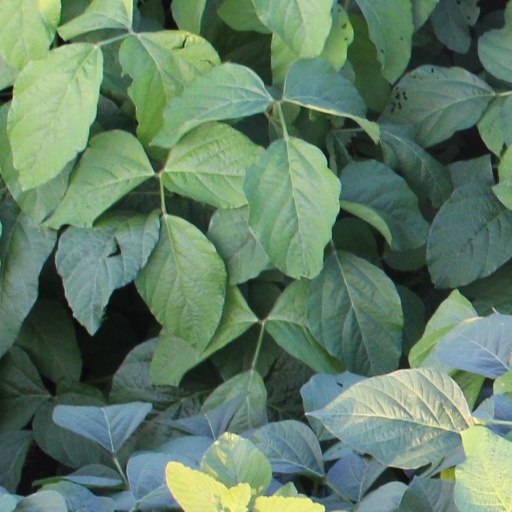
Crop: soybean